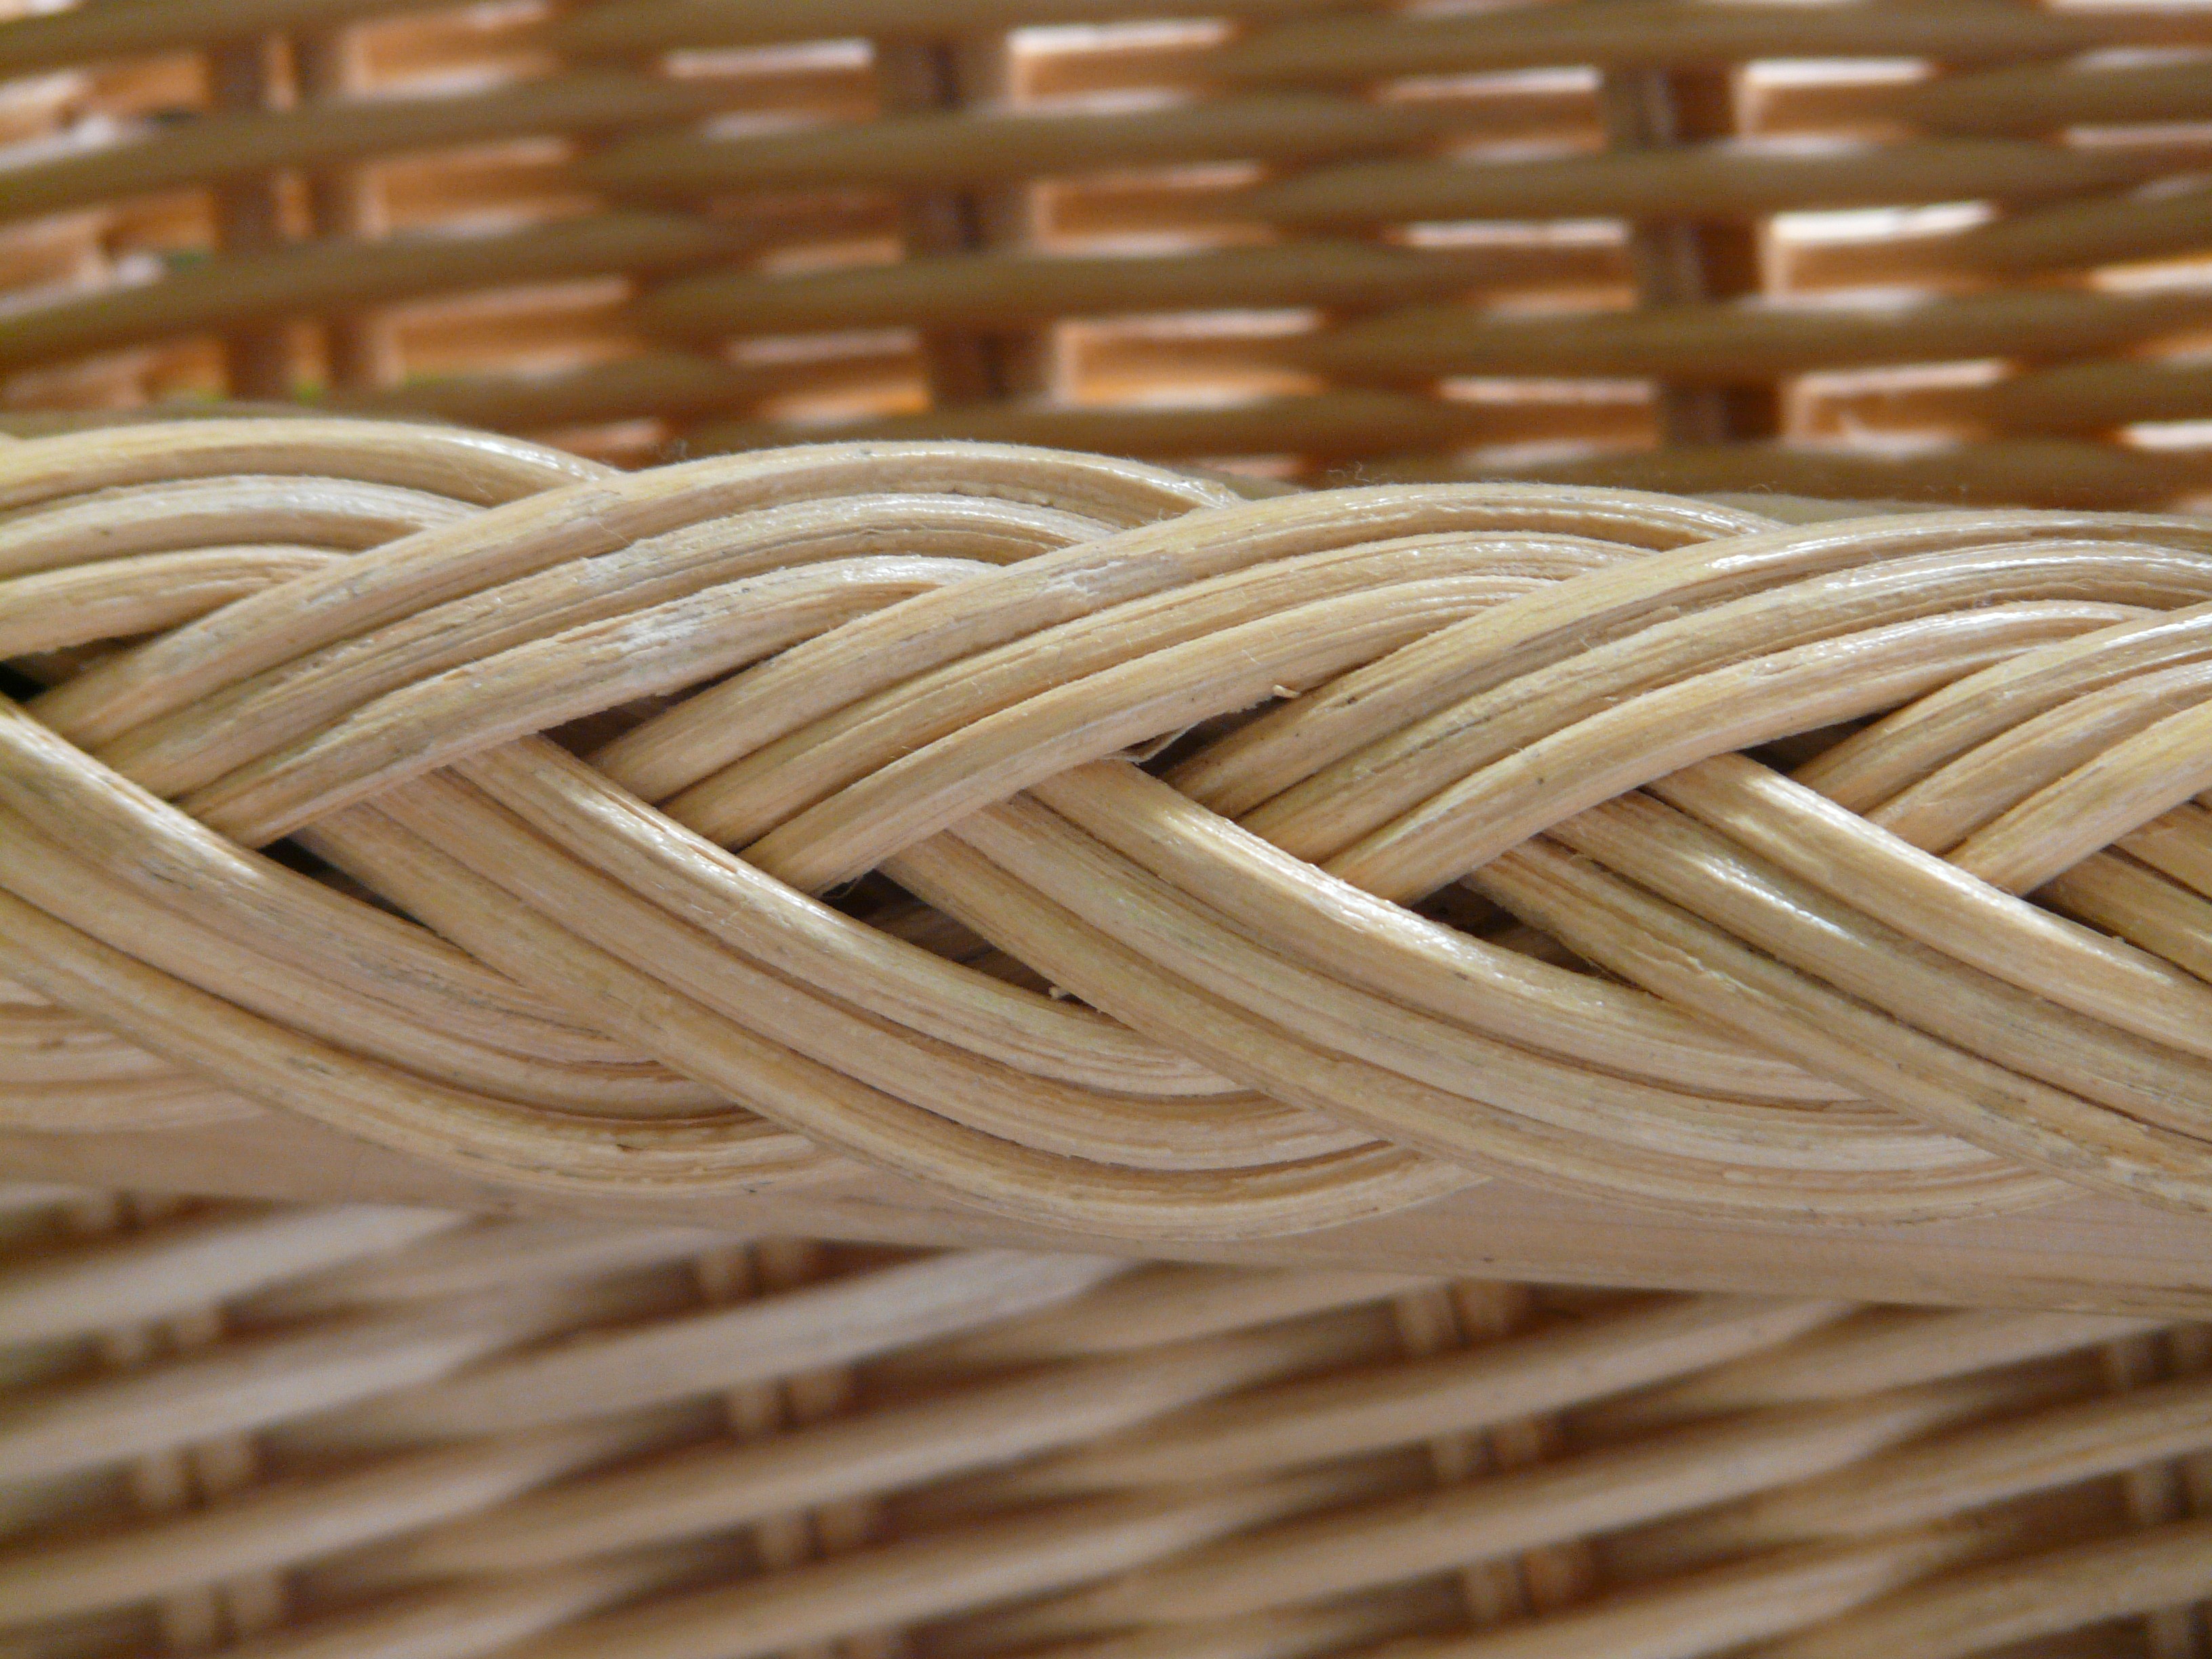
abstract, structure, wood, texture, pattern, food, brown, furniture, basket, close, braid, wicker, weave, close up, background, decorative, wattle, woven, hand labor, natural material, regularly, garden furniture, evenly, rattan, korbsessel, grass family